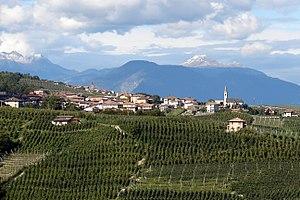
Campodenno est une commune italienne d'environ 1 500 habitants située dans la province autonome de Trente dans la région du Trentin-Haut-Adige dans le nord-est de l'Italie.